Persona 2: Innocent Sin

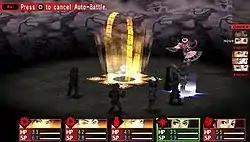
Maya Amano summons her initial Persona Maia to attack an enemy.

"Persona 2: Innocent Sin" is a role-playing game where the player takes control of a group of high school students as they explore the fictional city of Sumaru. The camera follows the party from an adjustable angled overhead perspective. The city in general is navigated using an overworld map. The game's main party holds up to five characters. Whenever the party is in a "safe" area (i.e. a room with no demon encounters), each party member can be conversed with. The party's route through dungeons can be traced using the Auto-Map, a basic floor plan of the current dungeon. As the main character moves around, the map will automatically mark new areas. A key gameplay and story element is the Rumor system: if the party hears a rumor from an NPC, they can spread that rumor using the Kuzunoha detective agency, making the rumor become real and creating effects on the environment. These effects can range from making an accessory or character-specific weapon appear, to triggering the appearance of new shops for the party's use.